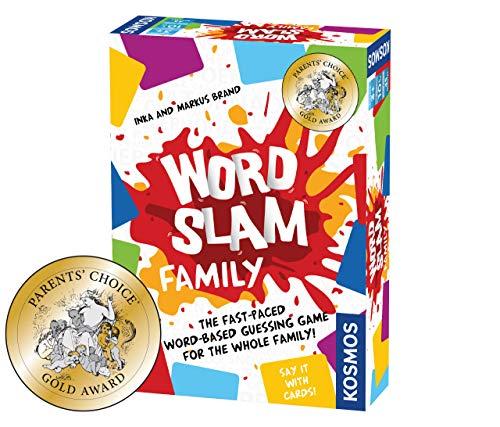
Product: Thames & Kosmos Word Slam Family | Fast-Paced Multiplayer Party Card & Word Game | High Playercount | Based On The Award Winning Word Slam
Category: Toys & Games | Games & Accessories
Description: Family-friendly word cards.
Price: $7.69
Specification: ProductDimensions:5.1x1.7x7.1inches|ItemWeight:1pounds|ShippingWeight:1pounds(Viewshippingratesandpolicies)|DomesticShipping:ItemcanbeshippedwithinU.S.|InternationalShipping:ThisitemcanbeshippedtoselectcountriesoutsideoftheU.S.LearnMore|ASIN:B07B7PX9MS|Itemmodelnumber:691172|Manufacturerrecommendedage:10yearsandup